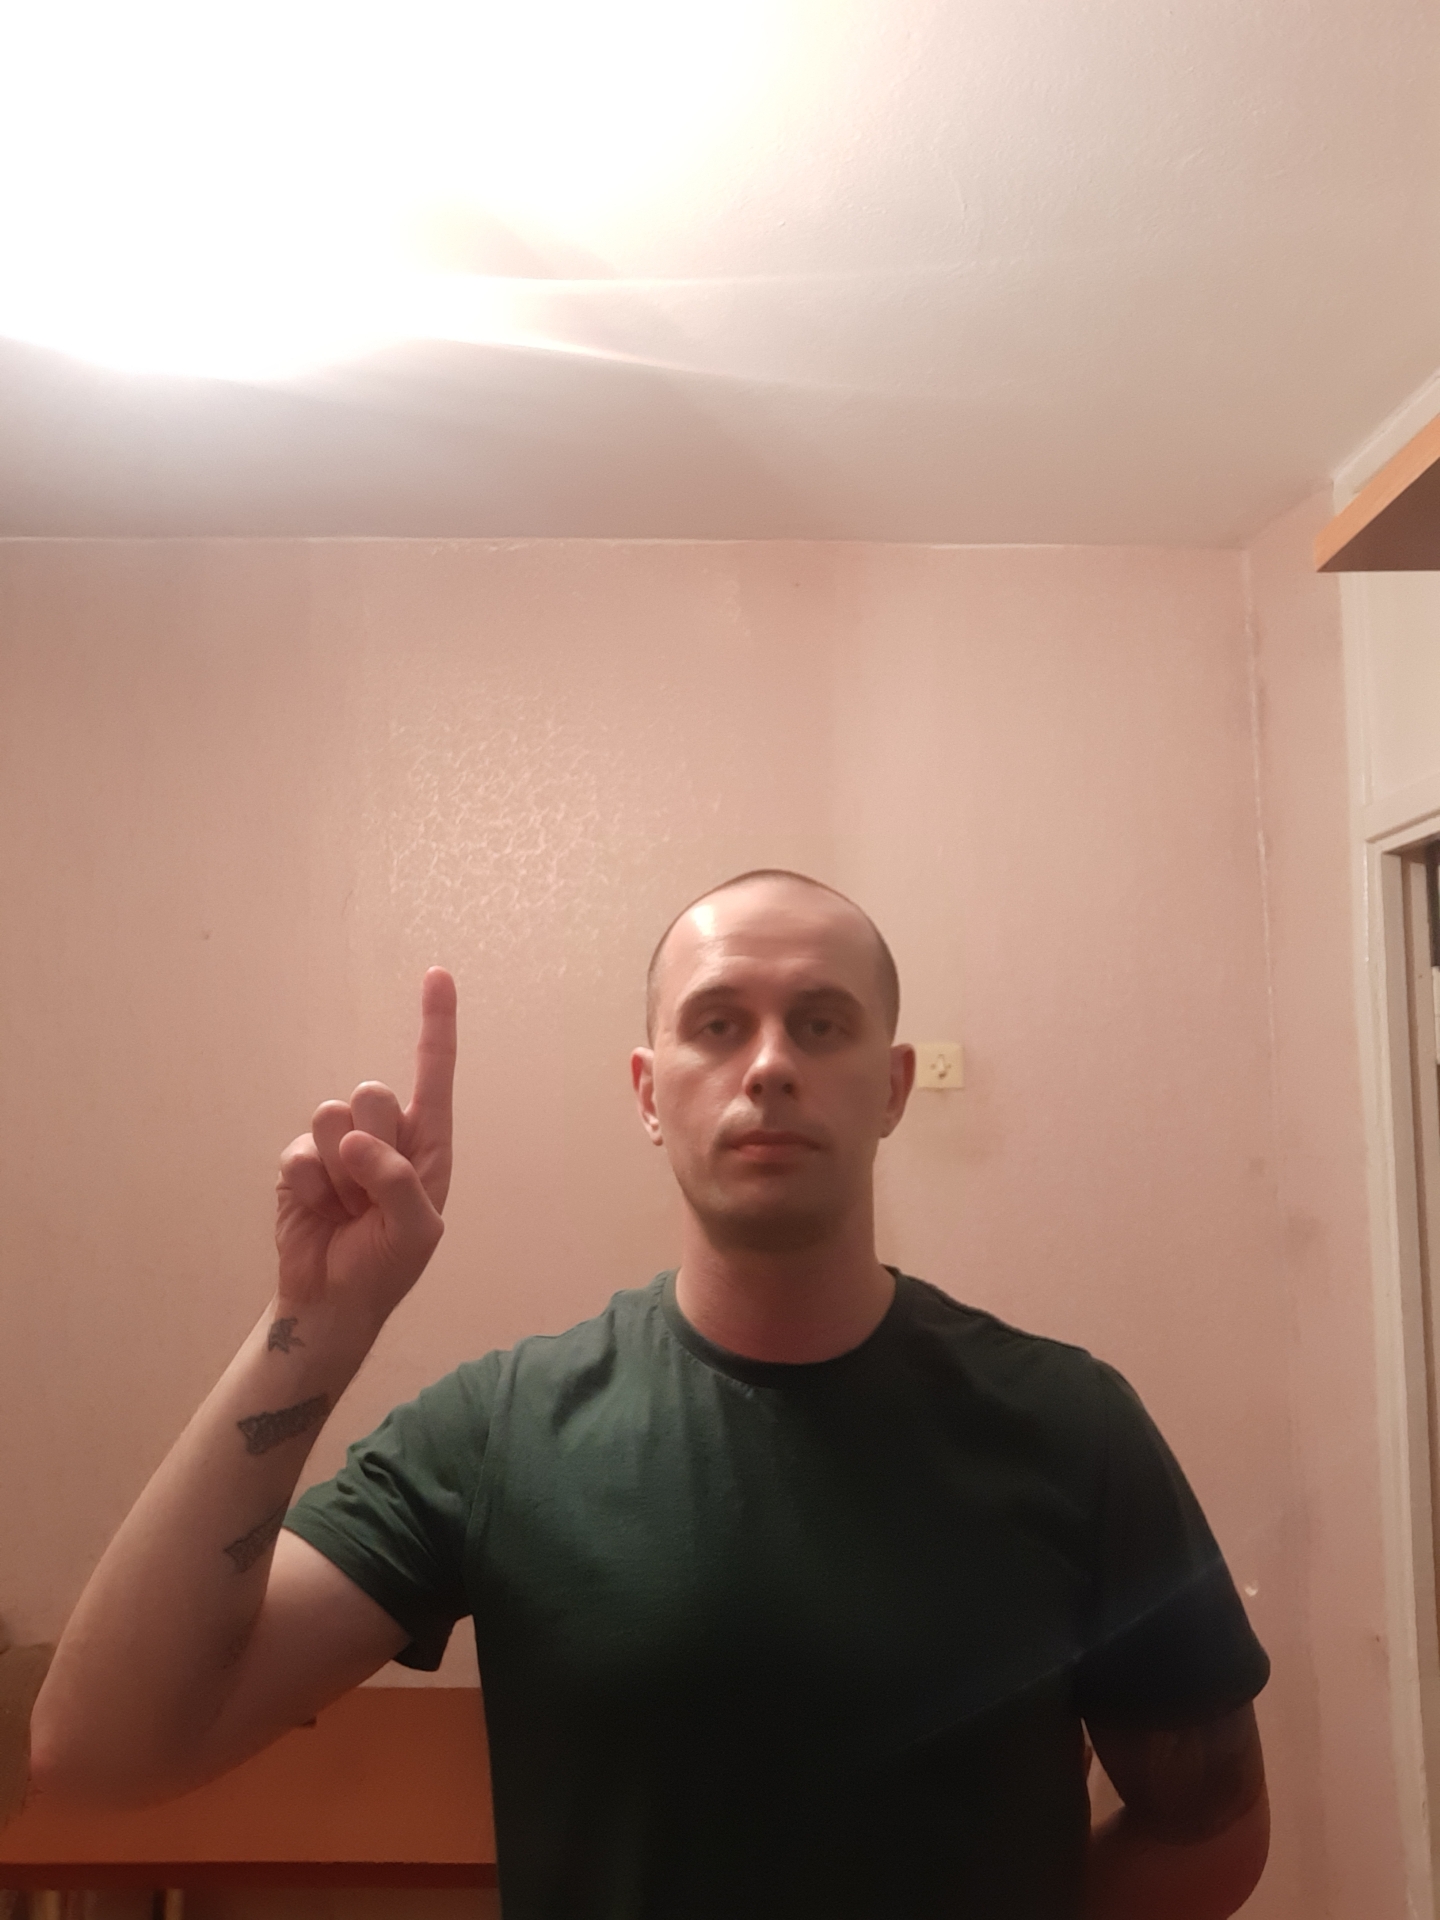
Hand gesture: one